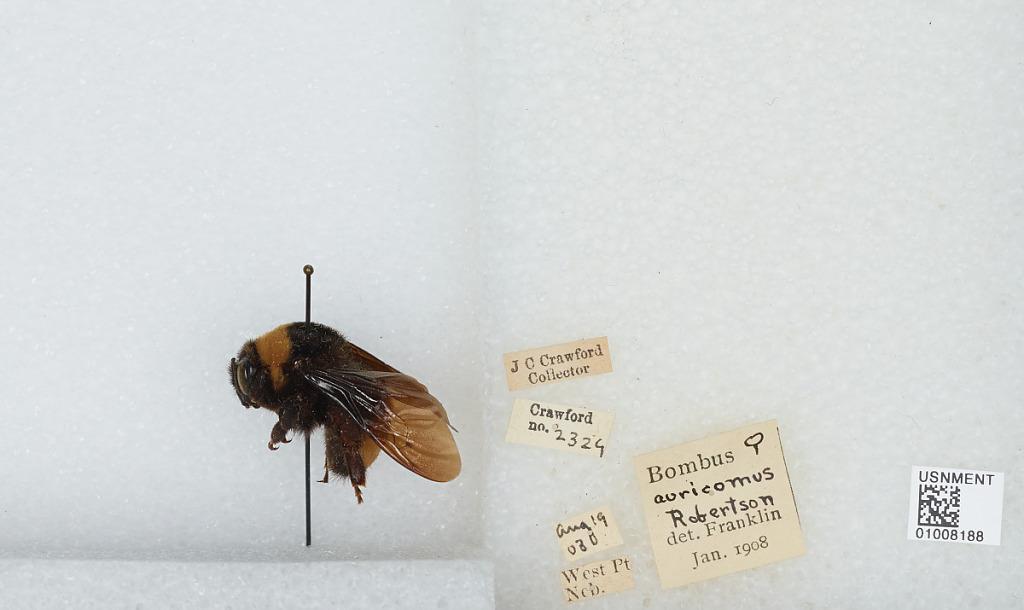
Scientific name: Bombus (Bombias) auricomus (Robertson)
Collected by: J. Crawford
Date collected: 1903-8-19
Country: United States
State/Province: Nebraska
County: Cuming
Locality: West Point
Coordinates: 41.8397, -96.7114
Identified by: Franklin